Bulgarian occupation of Serbia (World War I)

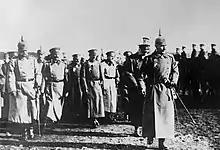
German Kaiser Wilhelm II, Tsar Ferdinand I of Bulgaria and Field Marshal August von Mackensen in Niš, Serbia, 18 January 1916.

Bulgarian policy in Macedonia, and to some degree in occupied Serbia, was motivated by what historian Alan Kramer has termed a 'dynamic of destruction' a desire not just to defeat the enemy militarily, but also to erase all traces of its culture and destroy any evidence that it had ever been there at all. To create pure Bulgarian territories, the Bulgarian military government started implementing in eastern Serbia, Macedonia, and parts of Kosovo a political system of systematic denationalization, Bulgarisation, and economical exploitation.